Warrick House (Meadow Grove, Nebraska)

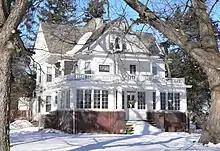
Warrick house from east-southeast

Warrick prospered and became one of Meadow Grove's most prominent citizens. He sat on the city's school board for over 20 years; served for two decades as Sunday-school superintendent at the local Methodist church; and, when the local Security Bank failed and was reorganized in 1928, he was chosen as one of the directors.